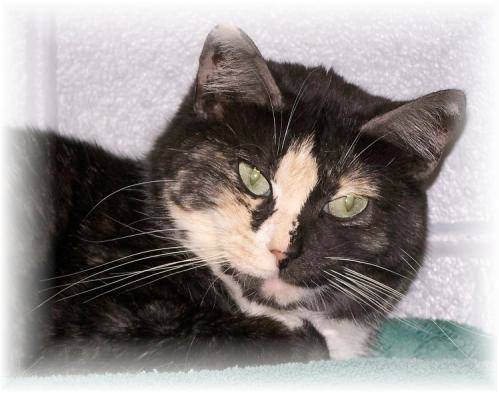
Label: cat